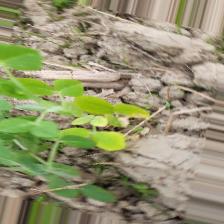
Label: Ascochyta blight